J. T. Blatty

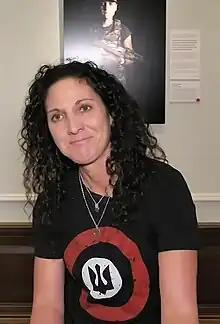
Blatty at Frontline / Peace Life exhibition in 2020, in front of her portrait of "Valkyrie" Yulia Tolopa

Jennifer Tuero Blatty (born 1978) is an American photojournalist, author, former army captain, and college athlete. The daughter of tennis player Linda Tuero and writer and filmmaker William Peter Blatty, she was a star tennis player at the United States Military Academy at West Point. She served six years in the United States Army including in the United States invasion of Afghanistan, and the 2003 invasion of Iraq. After military service she became a photojournalist. She wrote and photographed for newspapers, magazines, and the Federal Emergency Management Agency, and published photobooks about communities in the United States South. Since 2018 she has been documenting Ukrainian military volunteers and soldiers in the Russo-Ukrainian War. She has published a memoir of her time as a soldier and war journalist.